Juliette Benzoni

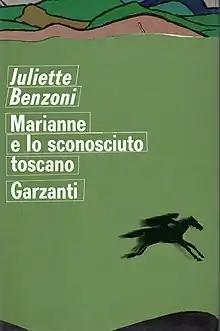
Italian Book cover of "Marianne e lo sconosciuto toscano" (1972) corresponds to the second book "Marianne and the masked Prince" Artwork Fulvio Bianconi

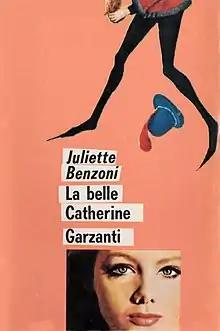
La belle Catherine 1967 - Italian Book cover by Artist Fulvio Bianconi

Later in 1985, Benzoni confessed to having " a weakness for Catherine, because she was the first of my heroines", whereas the series "Marianne, a star for Napoleon" was an order by my publisher for the occasion of the bicentenary of the Emperor" Henri de Monfort wrote in his new books review "qui est la meilleure garantie du plaisir et de l’émotion qu’y prendra le lecteur. Ajoutez qu’il est de bonne langue et de bon style." (which is the best guarantee to keep a reader spellbound with pleasure and emotion during reading. Worth mentioning are the excellent treasury of words and of style)